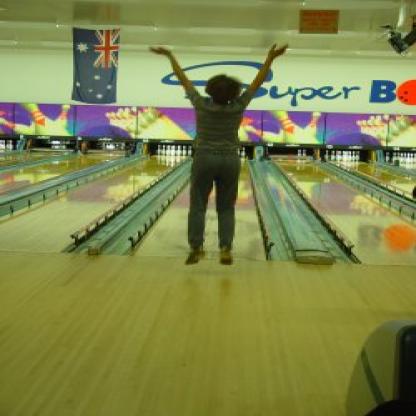
Scene: Indoor